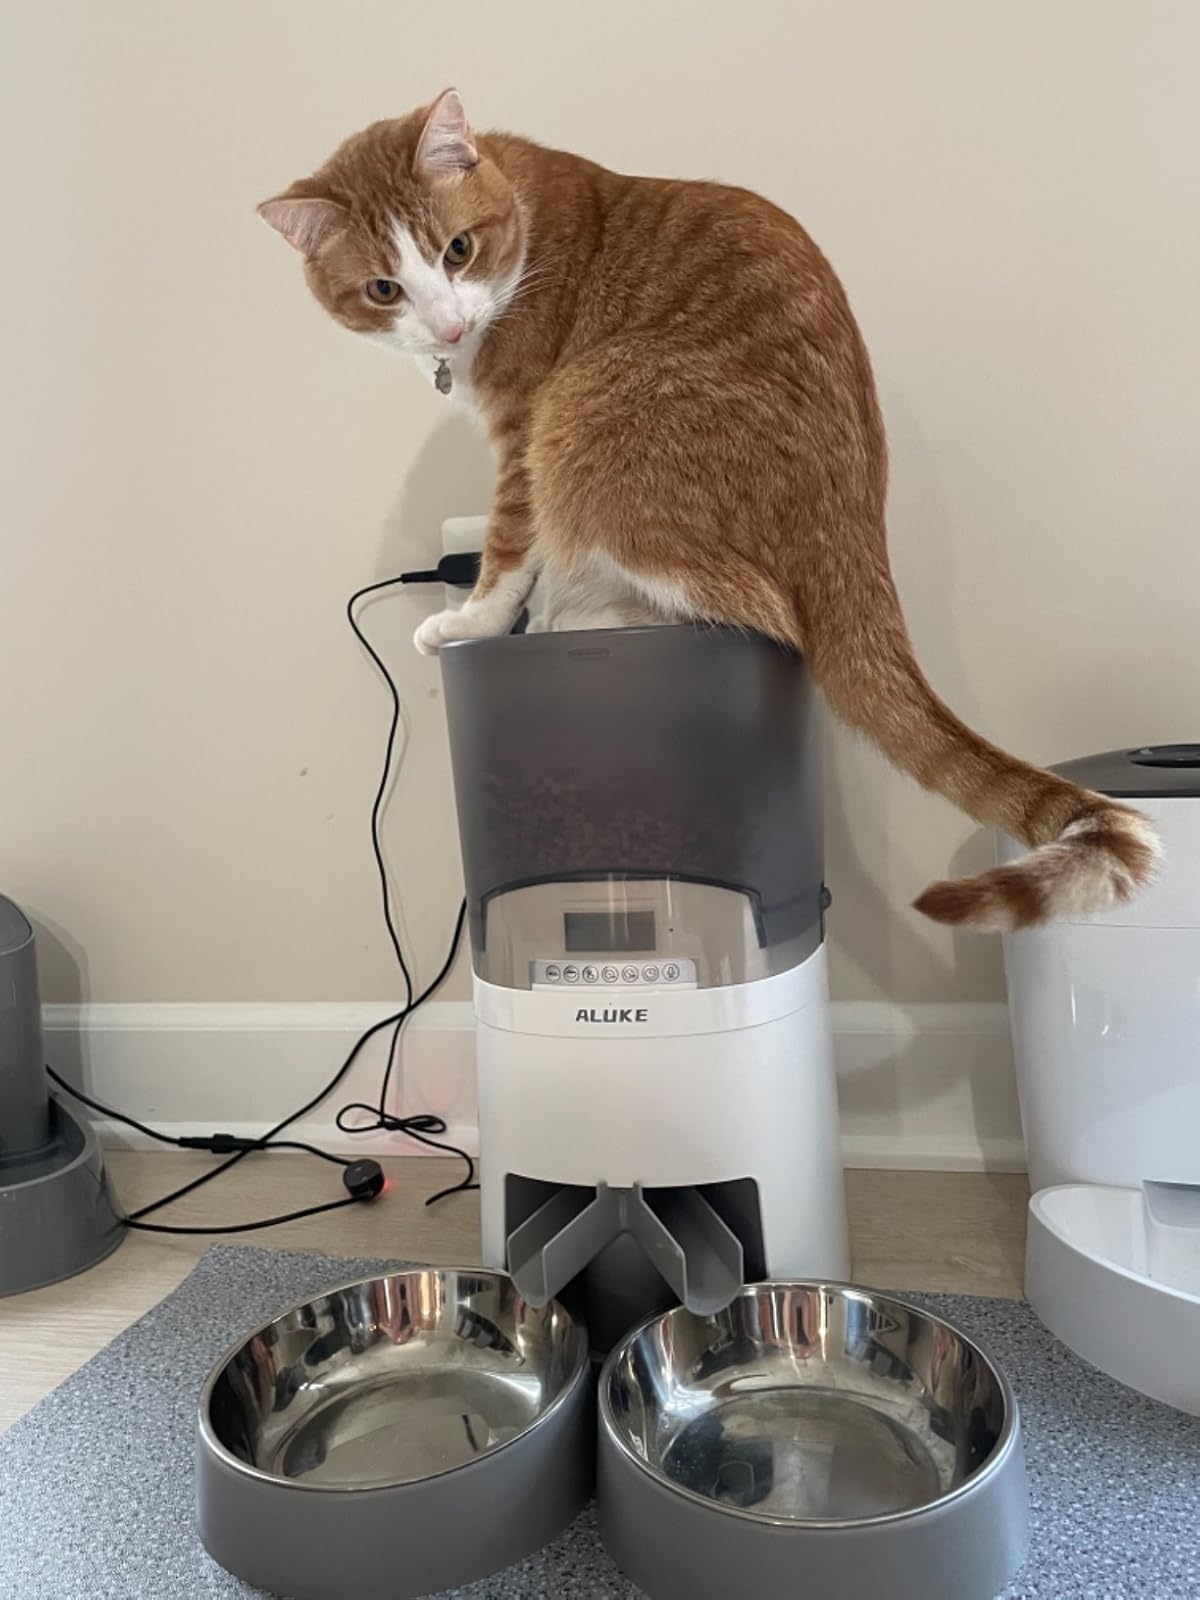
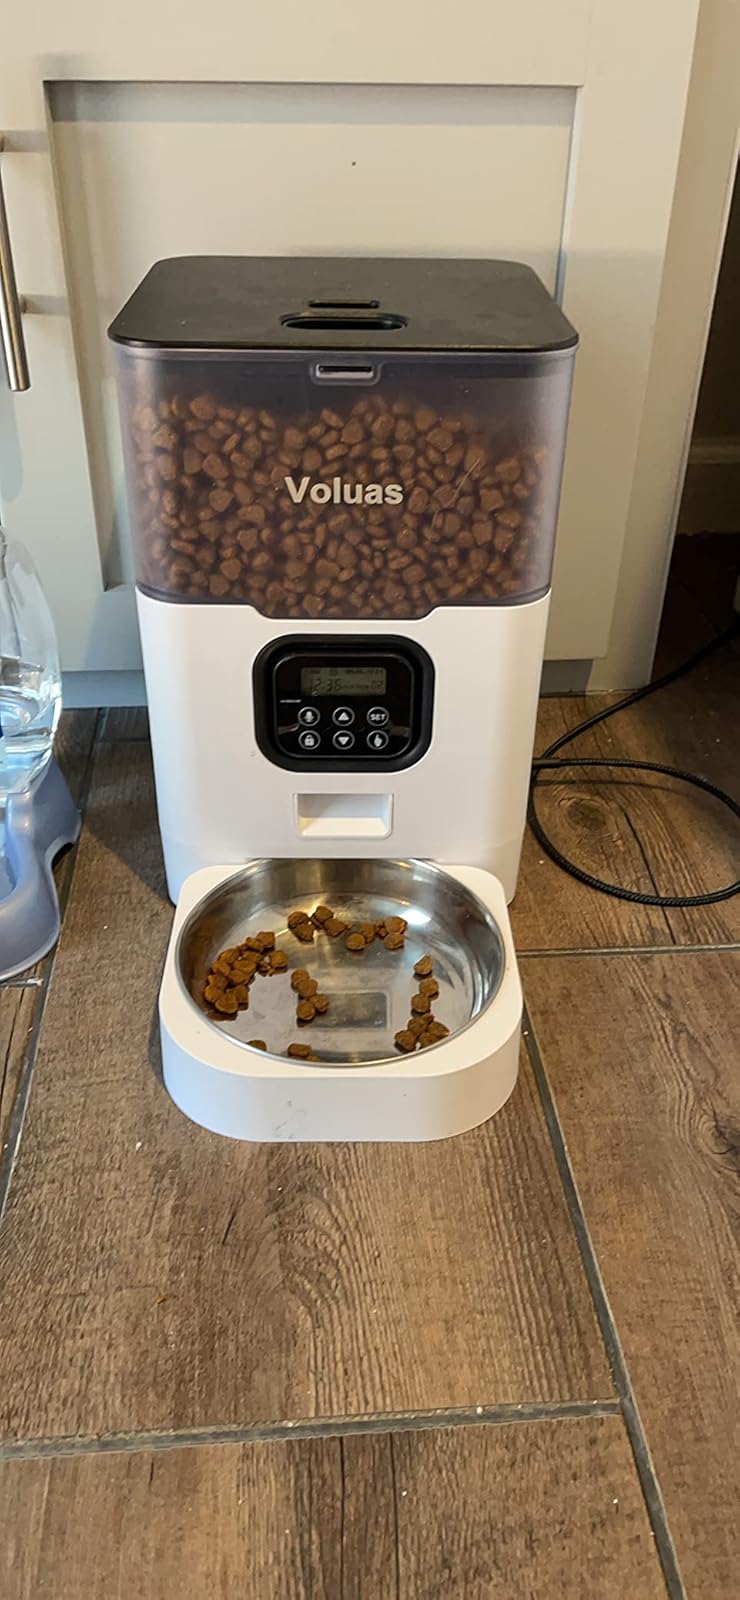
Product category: items_feeder
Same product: no